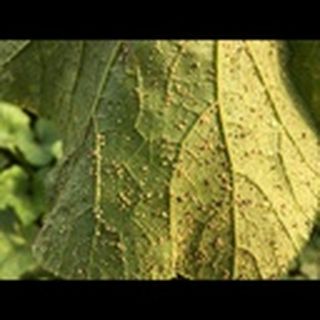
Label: cotton_aphids